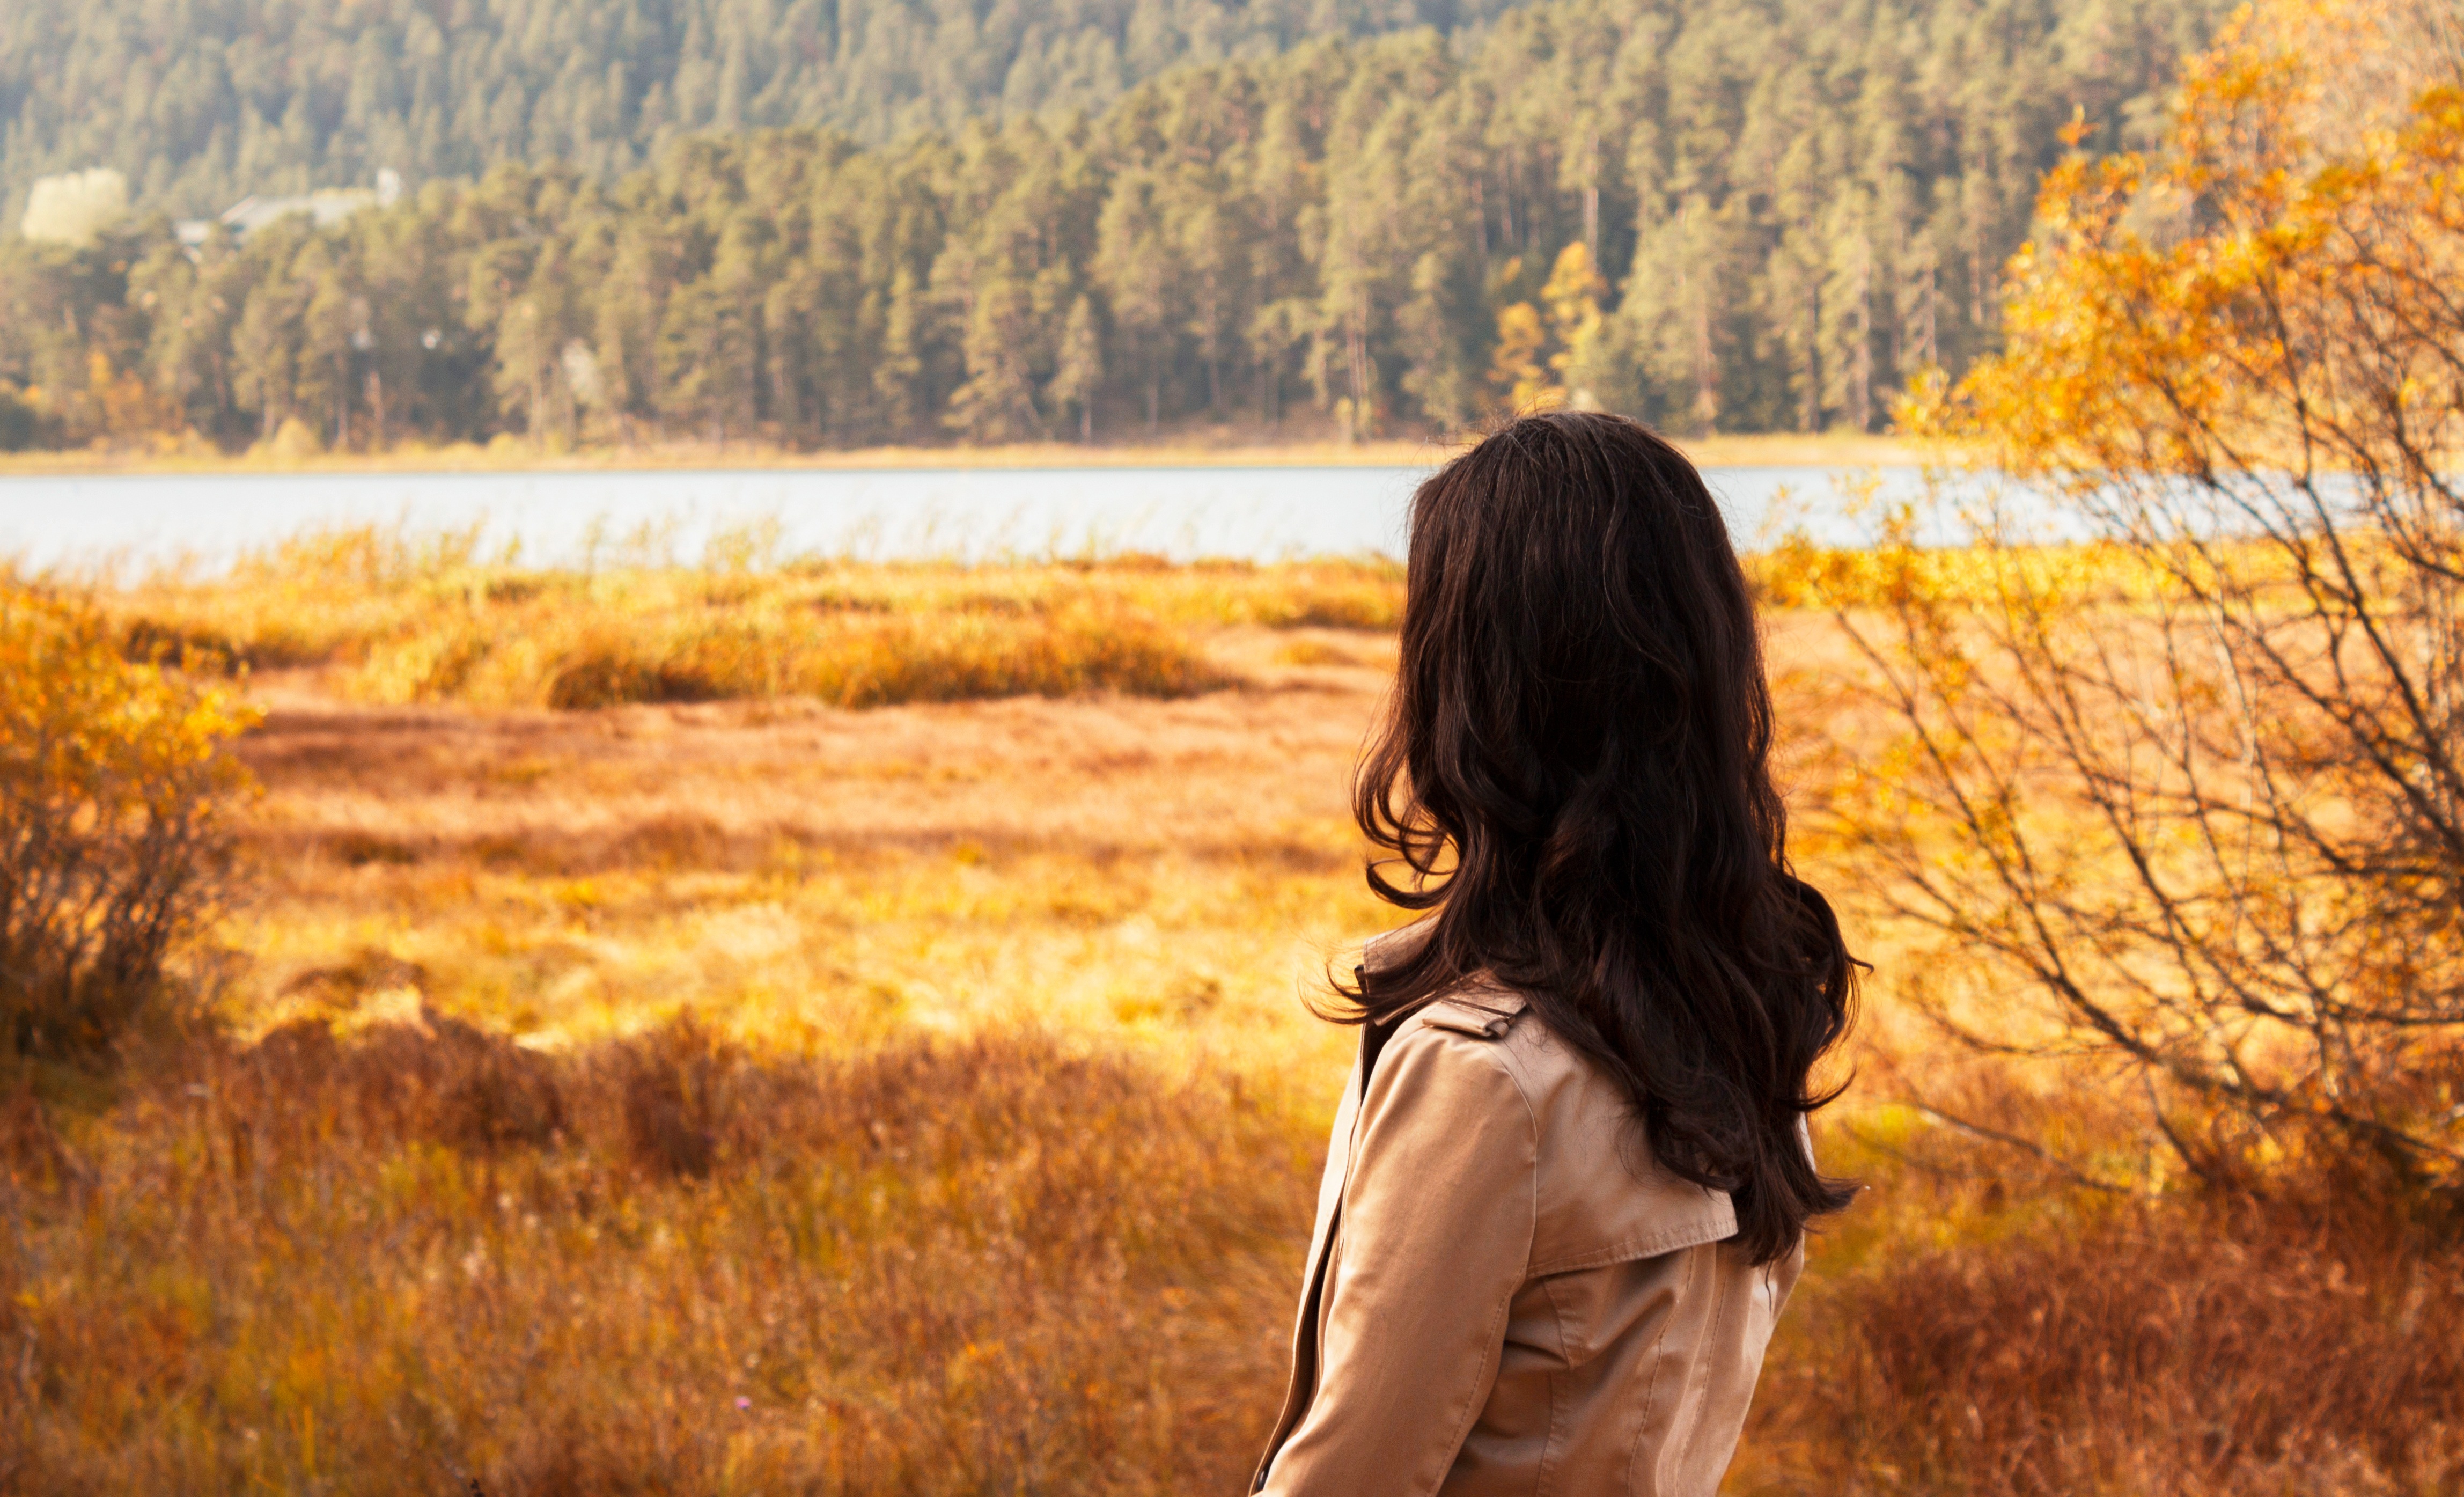
tree, water, nature, forest, grass, wilderness, person, woman, sunset, photography, meadow, countryside, sunlight, morning, leaf, flower, lake, river, evening, scenic, autumn, season, trees, outdoors, daylight, beautiful, woodland, rural area, natural environment, atmospheric phenomenon, grass family